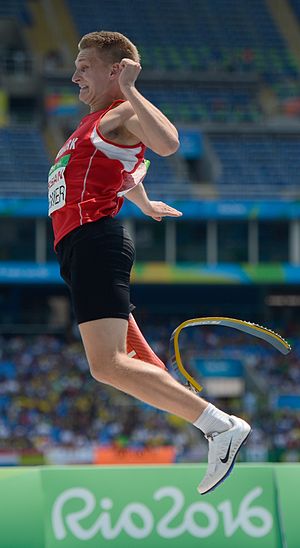
Daniel Wagner Jørgensen
Daniel Wagner Jørgensen er en dansk atlet, som har vundet flere medaljer ved de paralympiske lege. I 2012 vandt han bronze i længdespring med 6,11 m i klassen T42/F42, og i 2016 genvandt han bronze med et spring på 6,57 m, lige som han ved samme stævne vandt sølvmedalje i 100 m løb i tiden 12,32 s. Ved VM i para-atletik i London 2017 vandt han både sølv i 100 meter løb for benamputerede og guld i længdespring med et spring på 6,5 meter, der samtidigt var ny mesterskabsrekord.